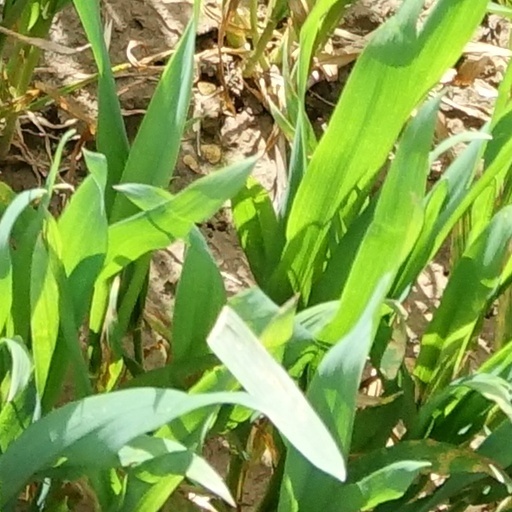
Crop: wheat